Kéniéba

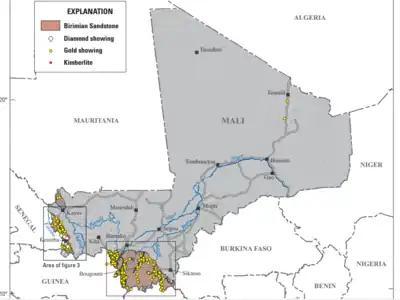
Geological map of Birimian outcrops in Mali, at Bougouni and Kenieba

Kéniéba is a rural commune, small town and seat of Kéniéba Cercle in Mali's Kayes Region, near the Mali–Senegal border. As well as the main town, the commune includes 26 other villages. In the 2009 census the commune had a population of 39,557.